Battle of Hainan Island

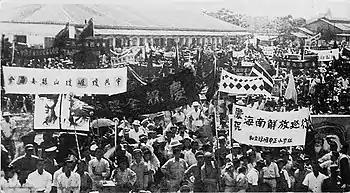
A parade celebrating the capture of Hainan on 1 May 1950

The ROC bombed communist bases on Hainan and the Leizhou Peninsula with impunity; the latter had practically no anti-aircraft defences.